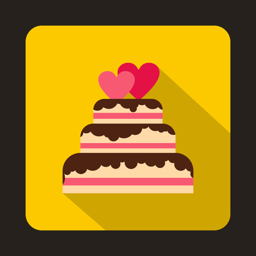
wedding cake with pink hearts icon in flat style on a yellow background